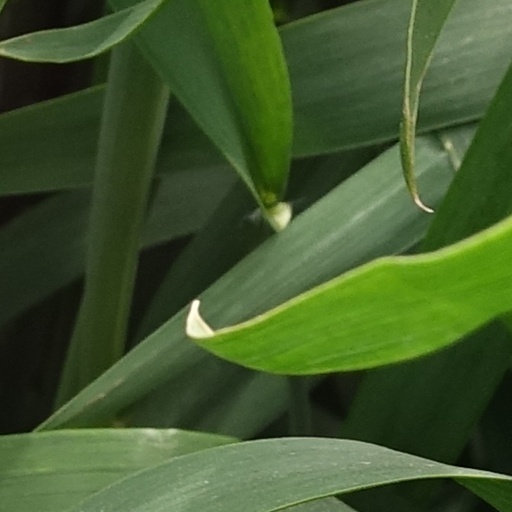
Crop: wheat